Erik Schmidt (handballer)

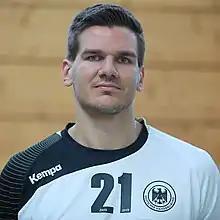
Schmidt on September 16, 2014 with the national team

Erik Schmidt (born 28 December 1992) is a German handball player for AEK Athens and the German national team.